Alfredo de Zavala y Lafora

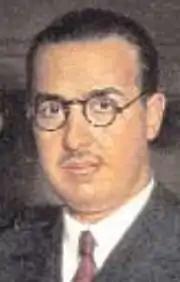
Portrait c. 1935 by A. Castellanos

Alfredo de Zavala y Lafora (25 May 1893 – 7 March 1995) was a Spanish lawyer. During the Second Spanish Republic he served as Governor of the Bank of Spain, and briefly as Minister of Finance.